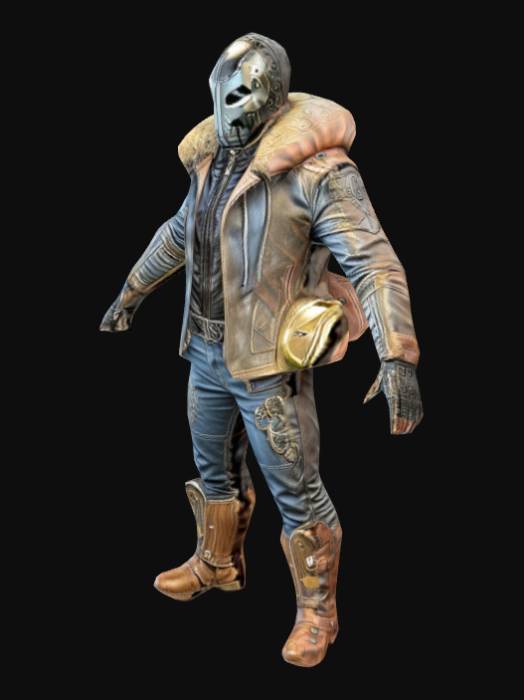
미적 점수 (1~10점): 8